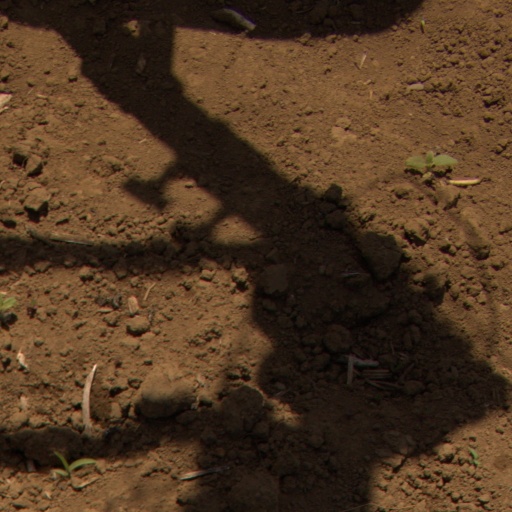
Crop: Jerusalem artichoke